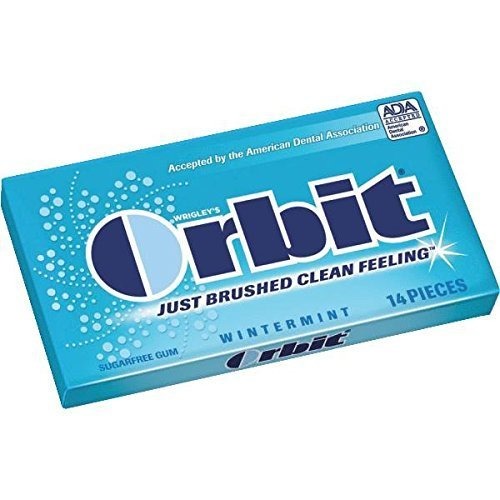
Item Name: Wrigley's Orbit Wintermint Sugarfree Gum (224880) 14 ct (Pack of 18)
Value: 18.0
Unit: Count

Price: 4.79